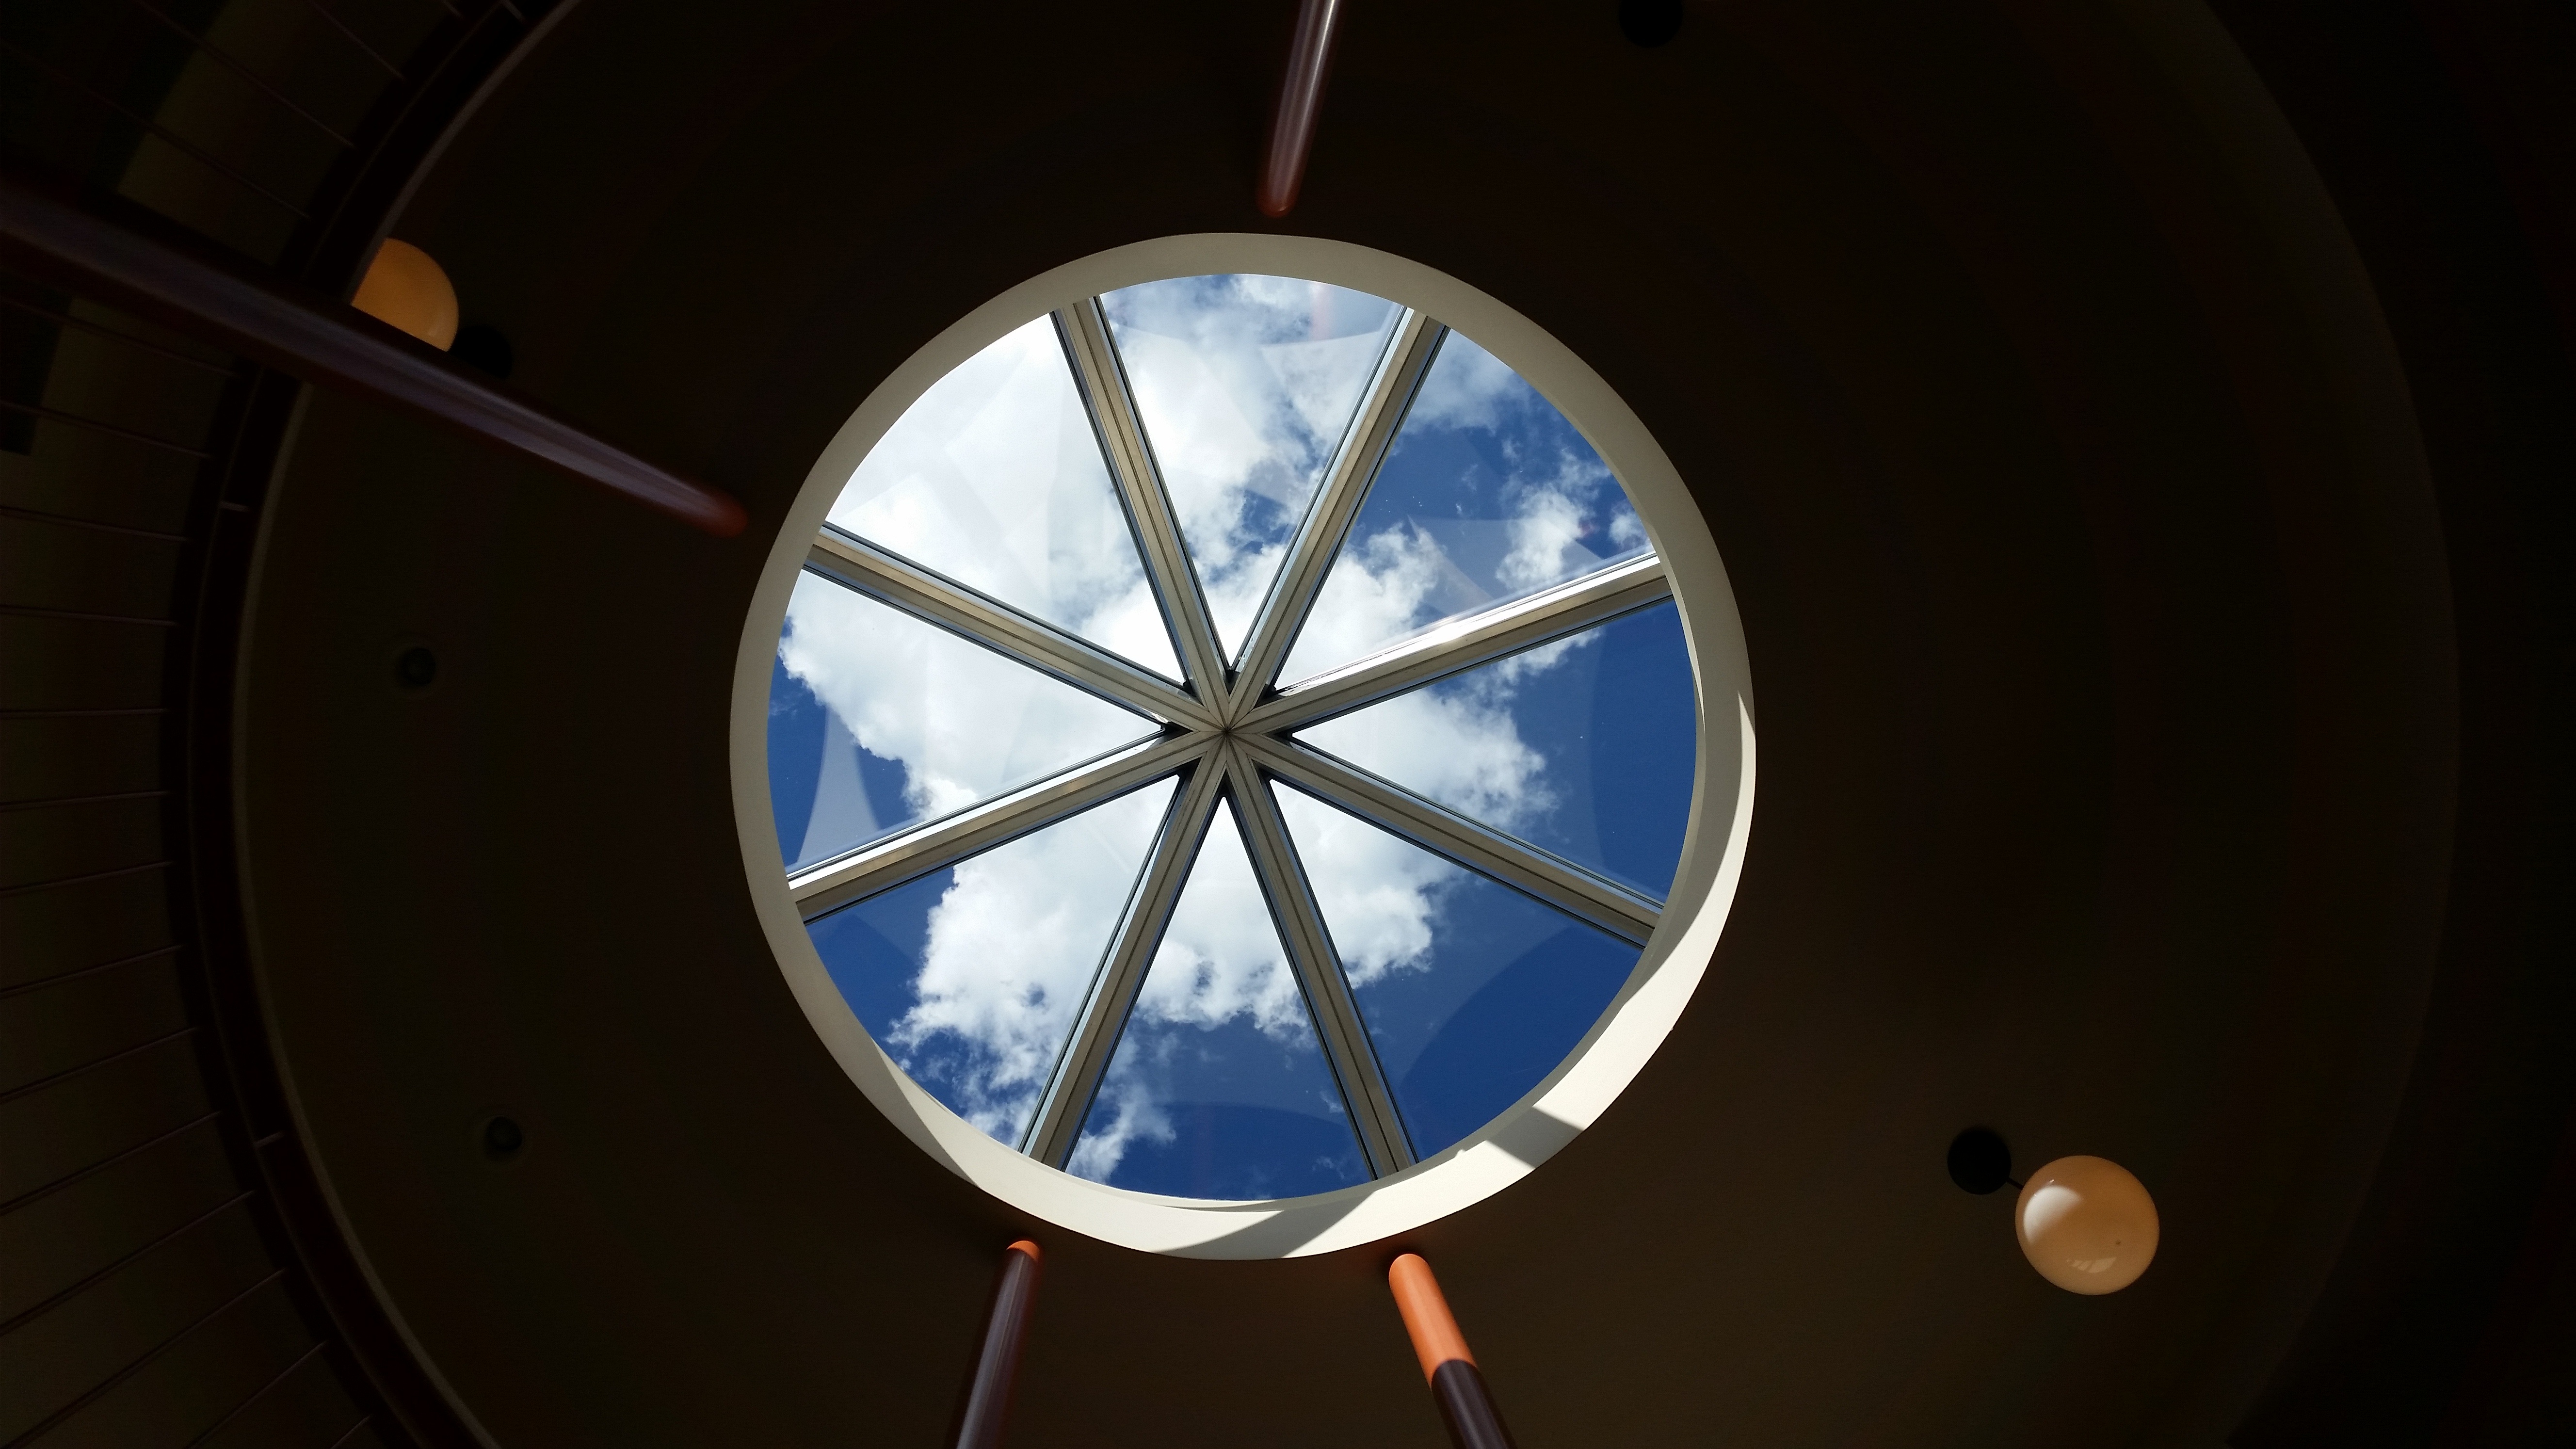
light, architecture, structure, sky, wheel, window, glass, roof, ceiling, construction, pattern, symbol, skylight, blue, lighting, modern, circle, design, bright, shape, fisheye lens